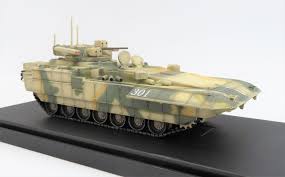
Label: BMP